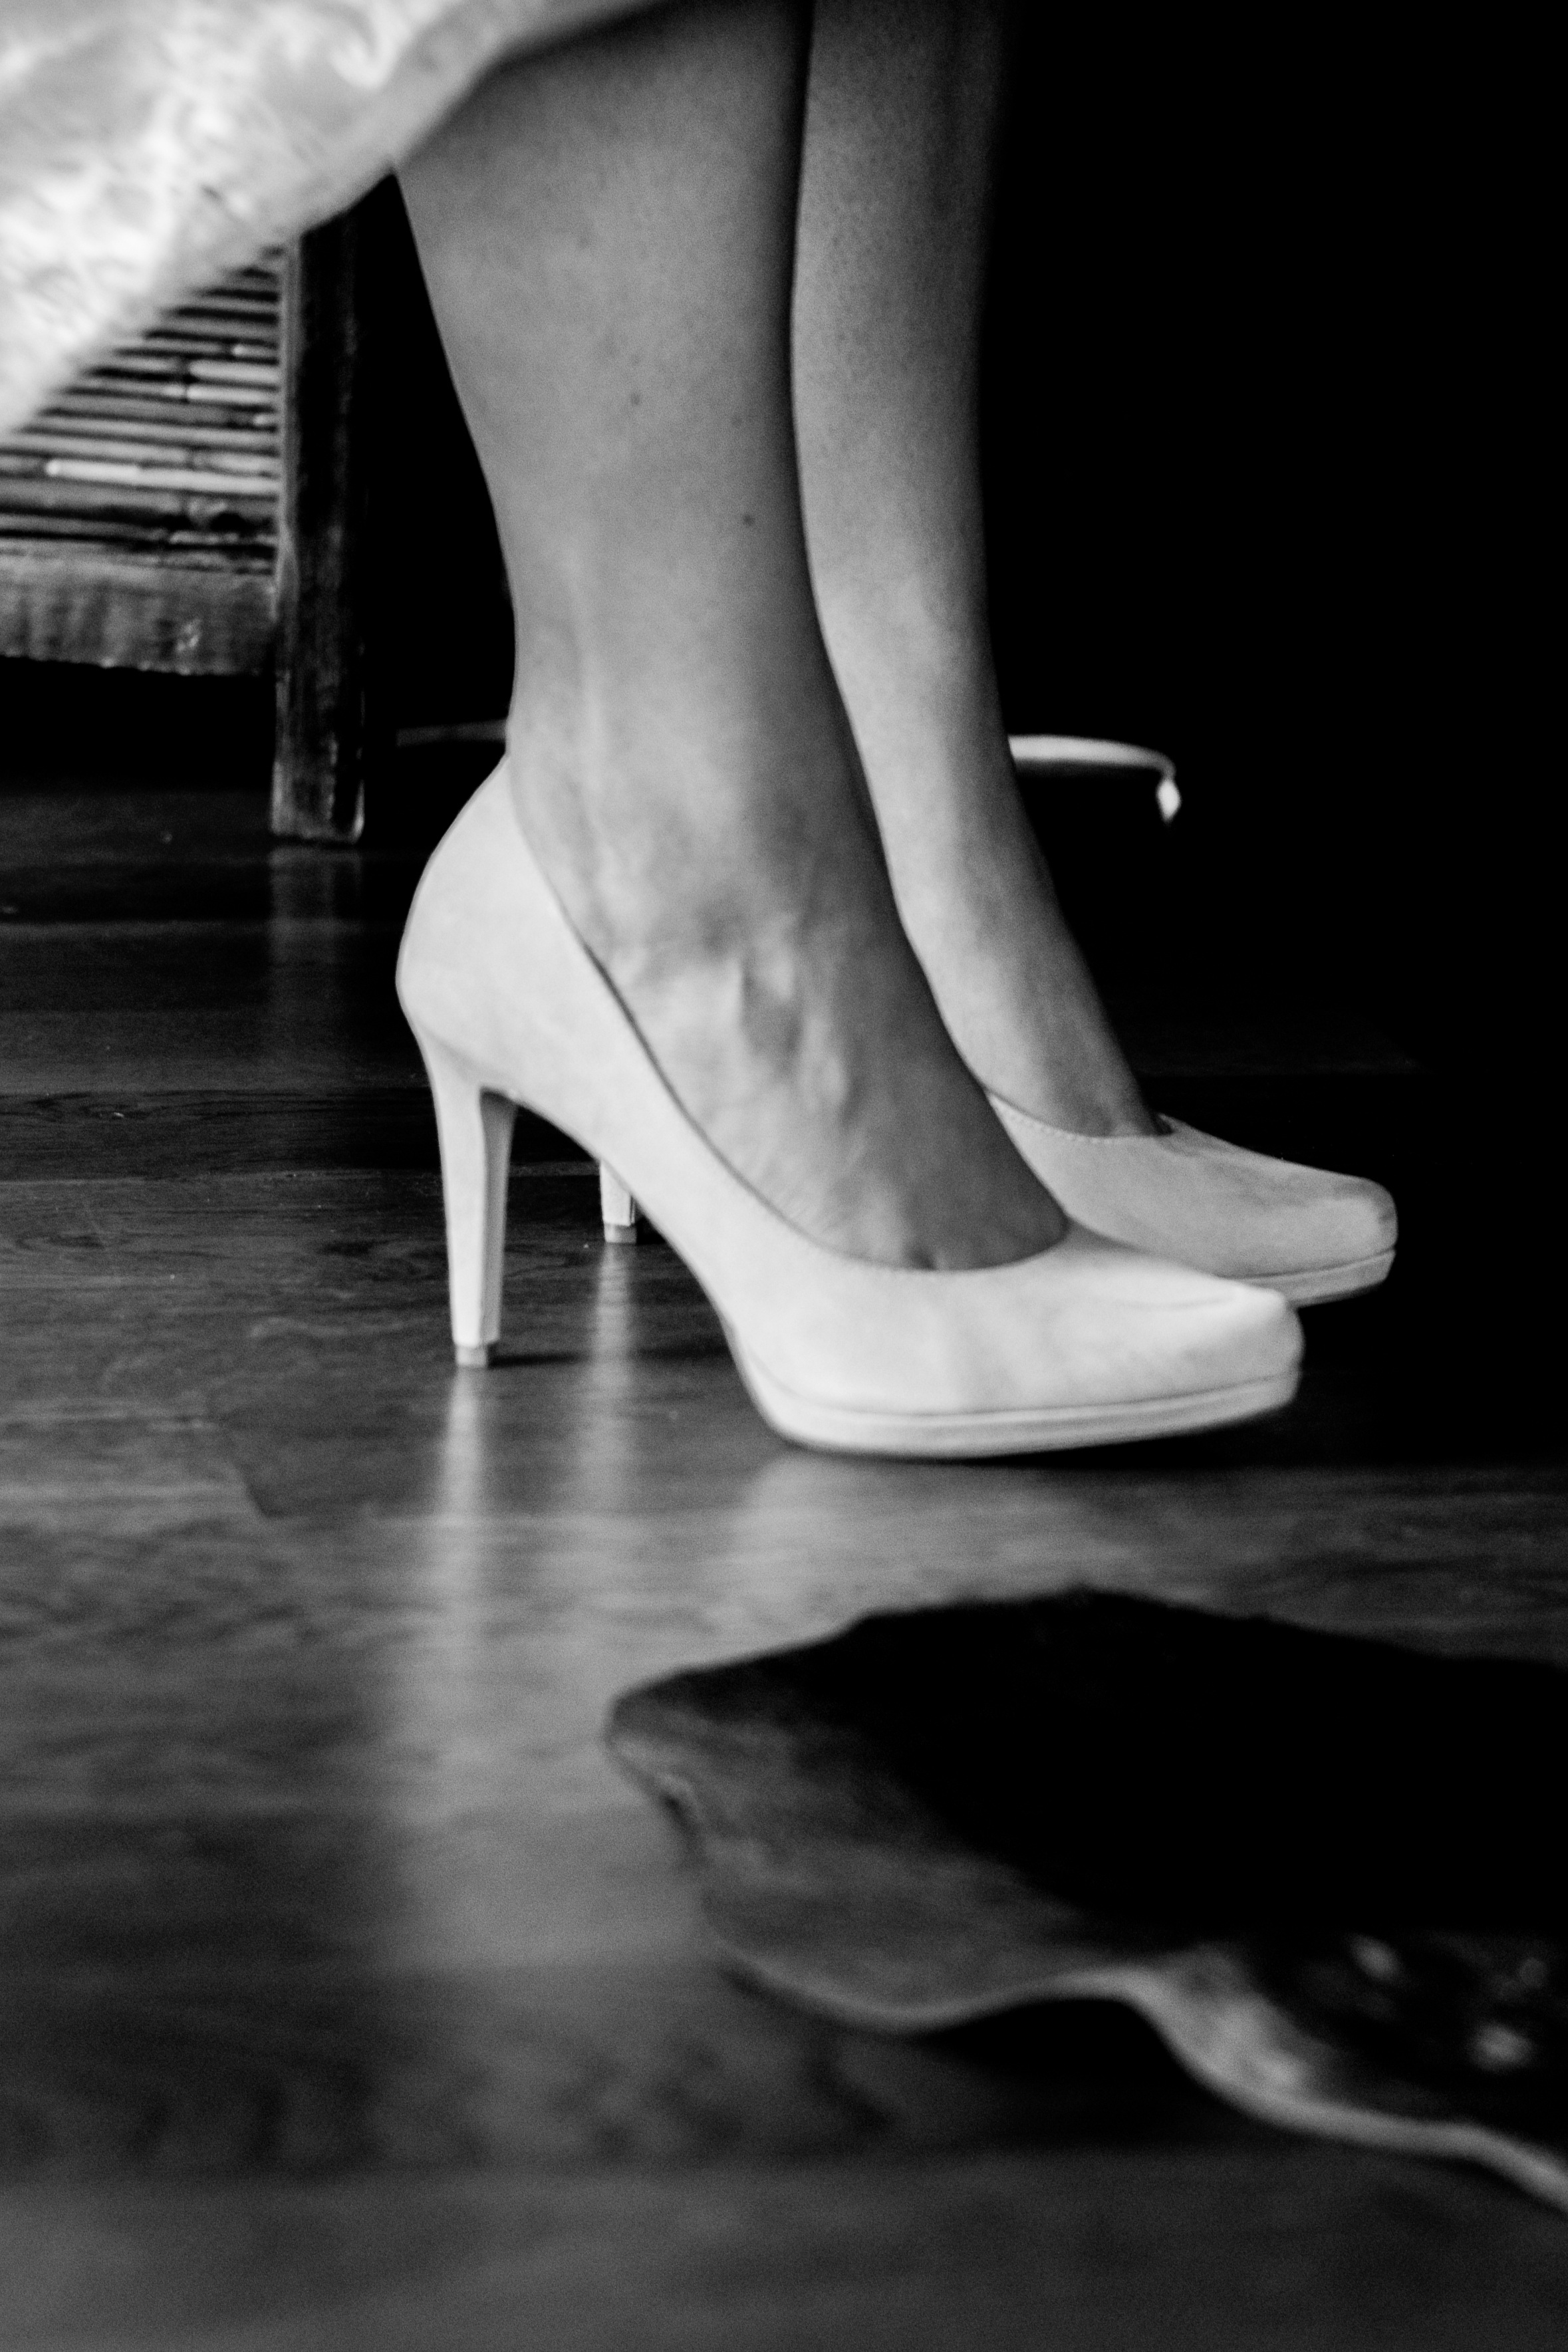
shoe, black and white, woman, white, photography, leg, dance, commitment, black, monochrome, wedding, bride, marriage, preparation, festive, ballet, human body, shoes, festival, footwear, entertainment, before, marry, performing arts, chic, wedding feast, first look, brautschuhe, monochrome photography, high heeled footwear